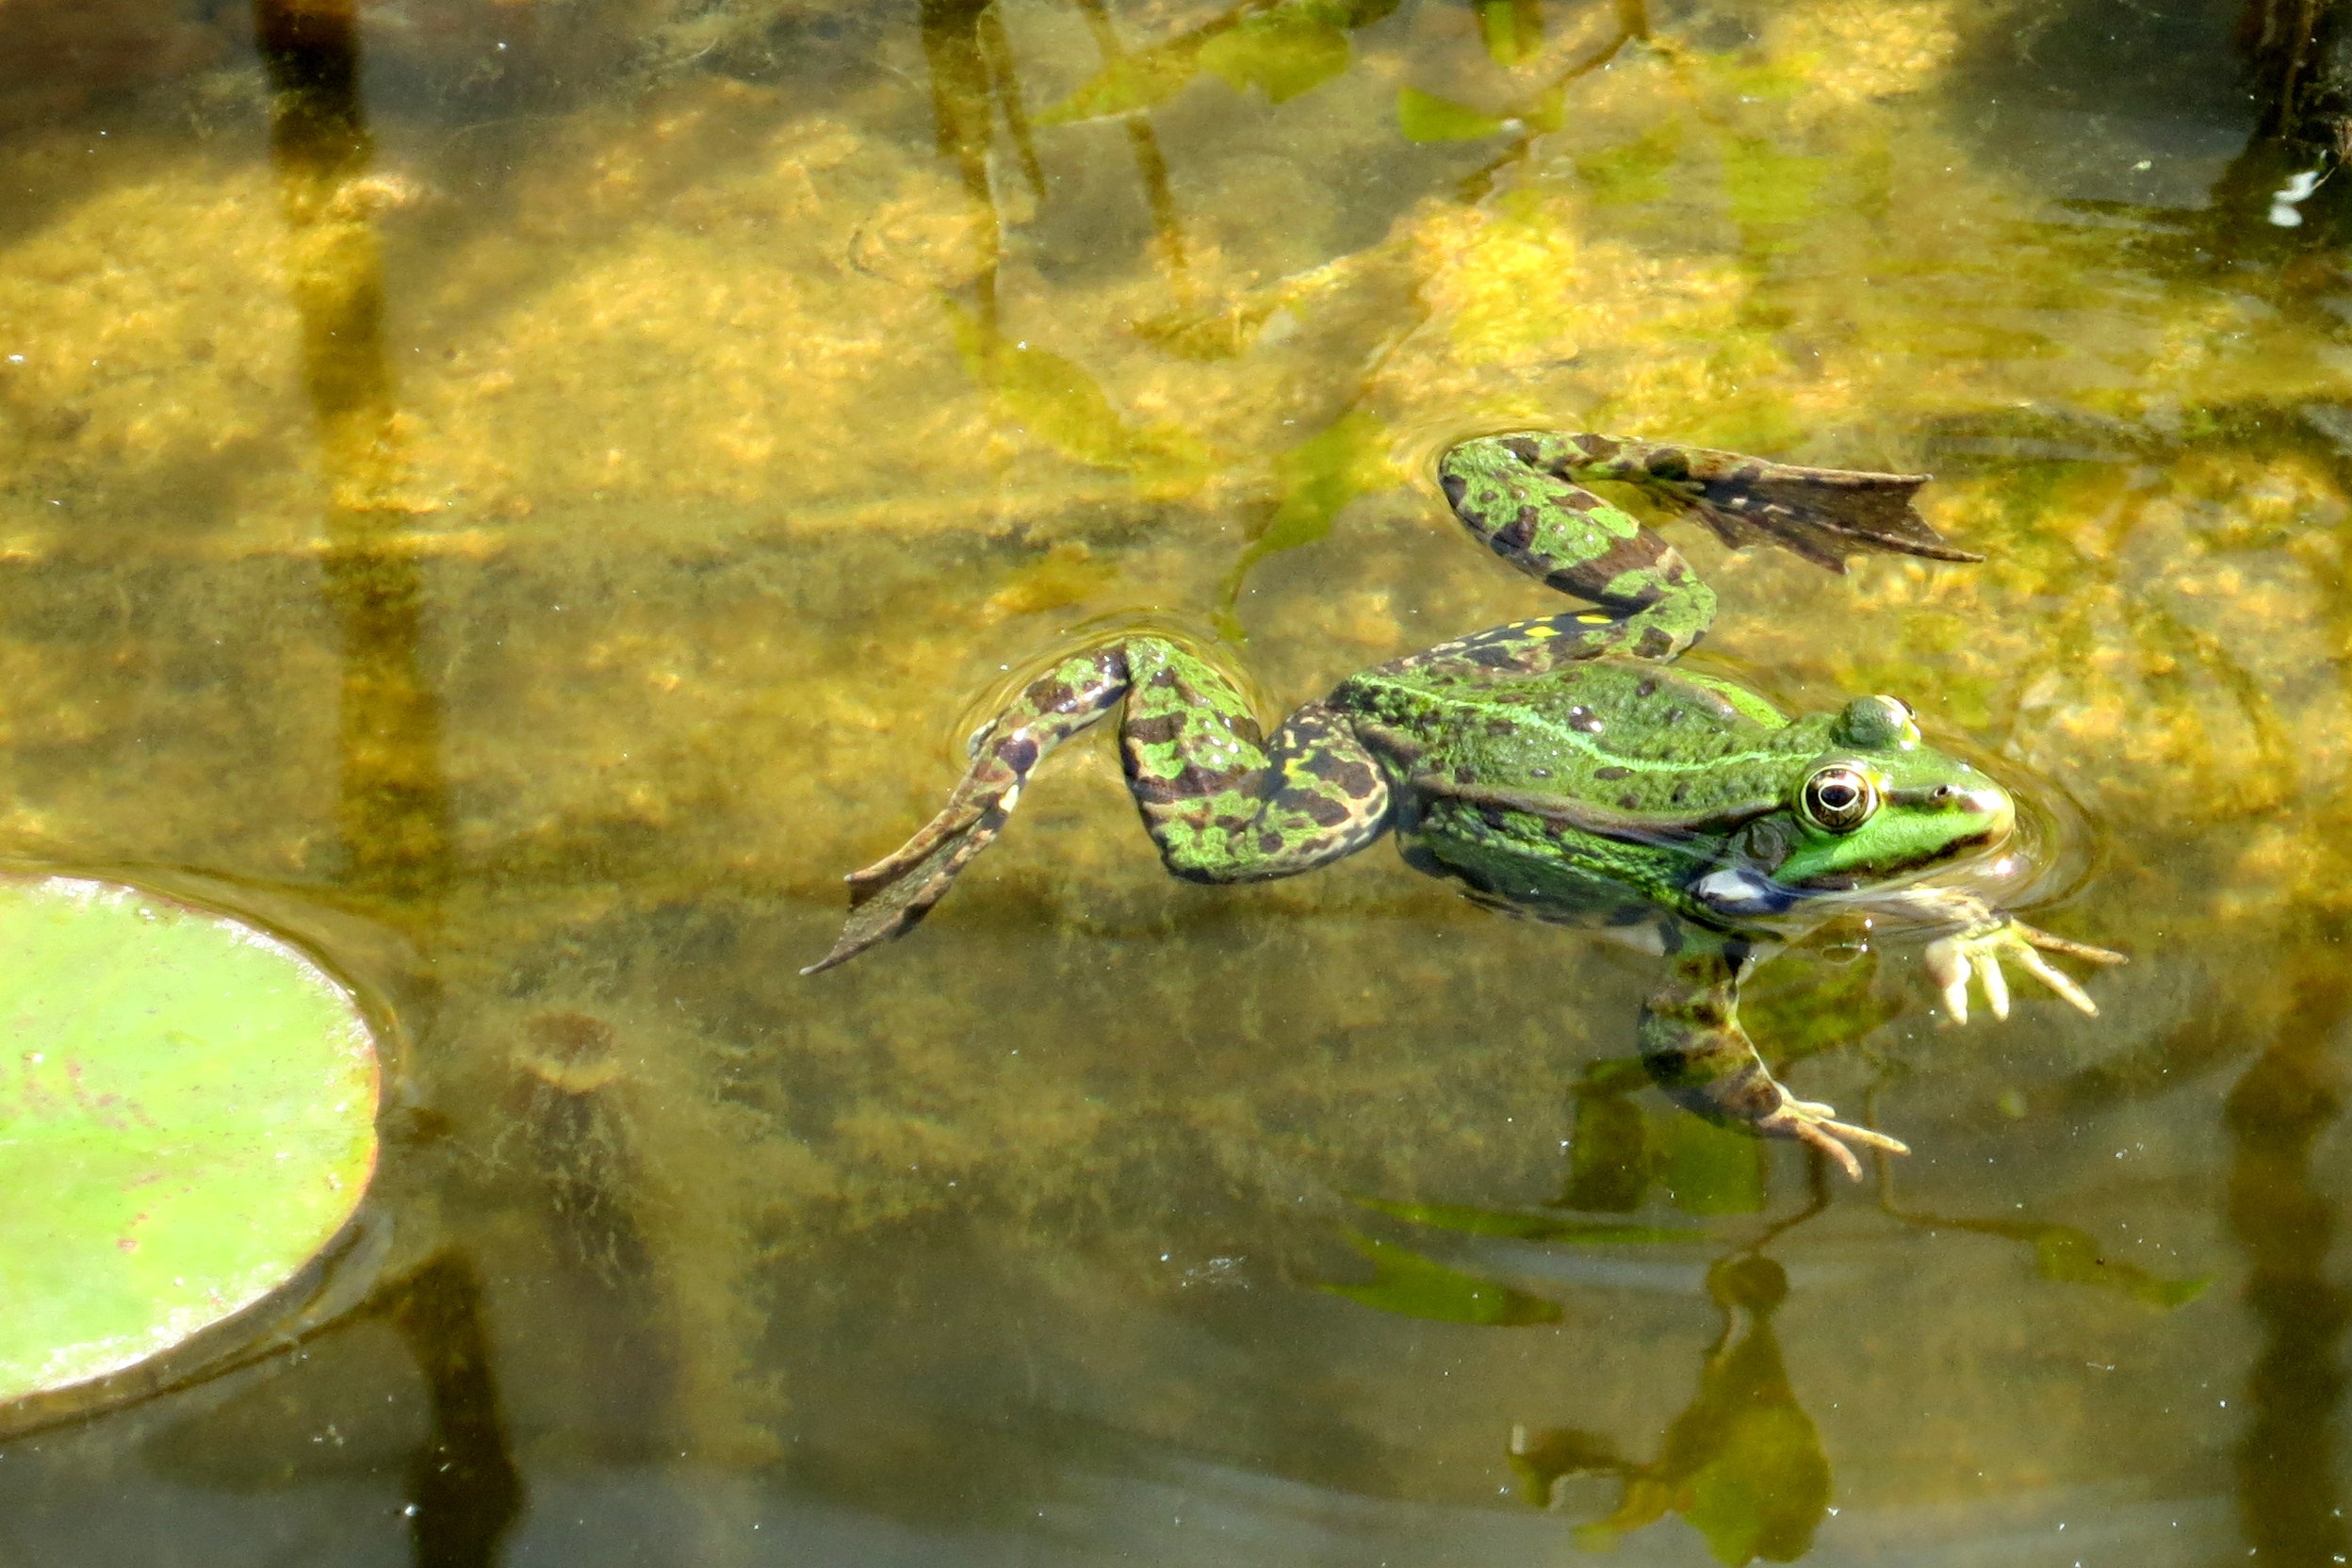
water, lake, animal, summer, pond, biology, frog, reptile, amphibian, fauna, crocodile, vertebrate, newt, frogs, green frog, frog pond, water creature, crocodilia, bullfrog, ranidae, marine biology, salamandridae